Caulkicephalus

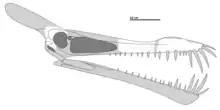
Skull reconstruction, showing known areas in white

The layer the fossils were found in, does not consist of marine sediments, but contains land plant debris; this is seen as an indication of a more terrestrial habitat. David Martill estimated "Caulkicephalus" had a wingspan of around 5 meters (16.5 ft).